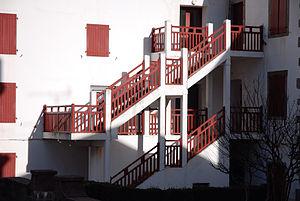
Hasparren est une commune française, située dans le département des Pyrénées-Atlantiques en région Nouvelle-Aquitaine.